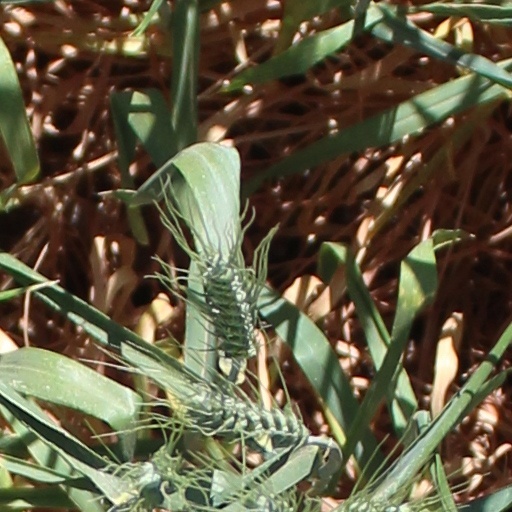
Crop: wheat